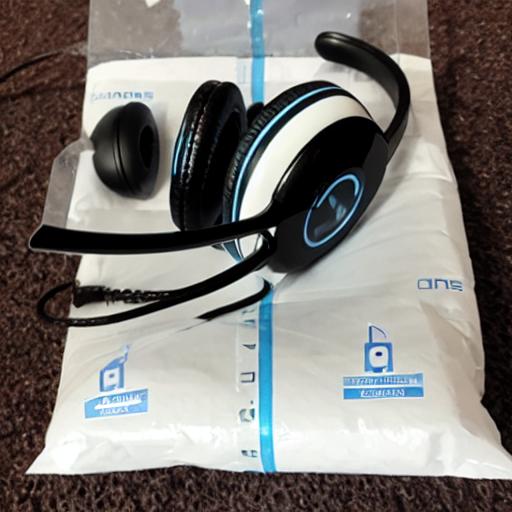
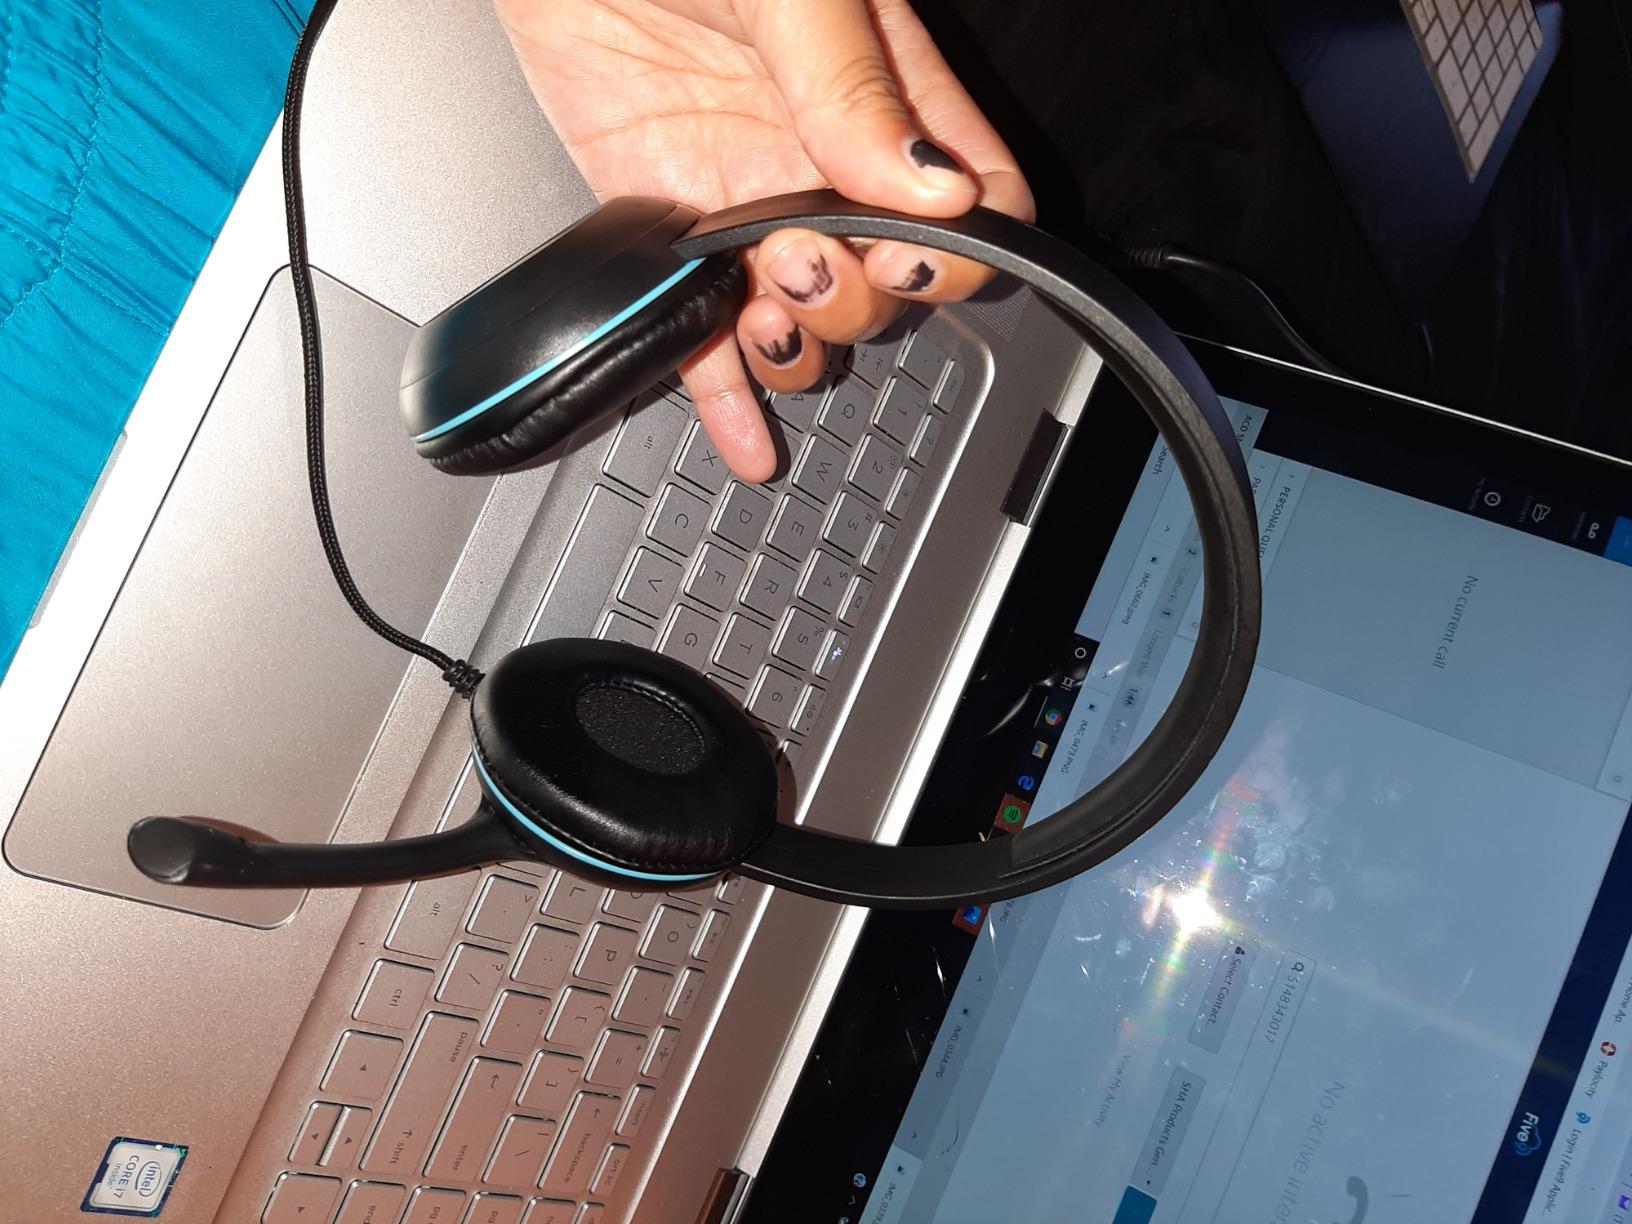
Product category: headphones
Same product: no